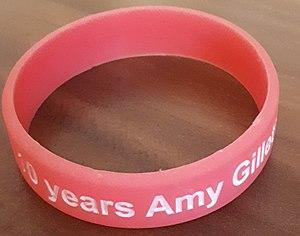
Bracelet commémoratif des 10 ans de la mort d'Amy Gillet, vendu lors du Tour de Thuringe féminin 2015.
La 28ᵉ édition du Tour de Thuringe féminin a eu lieu du 17 juillet 2015 au 23 juillet 2015. La course fait partie du calendrier UCI féminin en catégorie 2.1. Emma Johansson remporte la course devant Karol-Ann Canuel et Lauren Stephens. Lisa Brennauer porte le maillot de leader durant toute l'épreuve et gagne deux étapes mais laisse s'échapper la victoire lors de la dernière étape et finit cinquième du classement général. Elle est également meilleure allemande. Le classement des sprints est gagné par Emma Johansson, celui de la meilleure grimpeuse par Élise Delzenne. La formation Orica-AIS est la meilleure équipe, Jenelle Crooks la meilleure jeune.
Le Tour de Thuringe féminin est une course cycliste par étapes féminine allemande disputée en Thuringe. Créé en 1986, il fait partie du calendrier de l'Union cycliste internationale en catégorie 2.1.